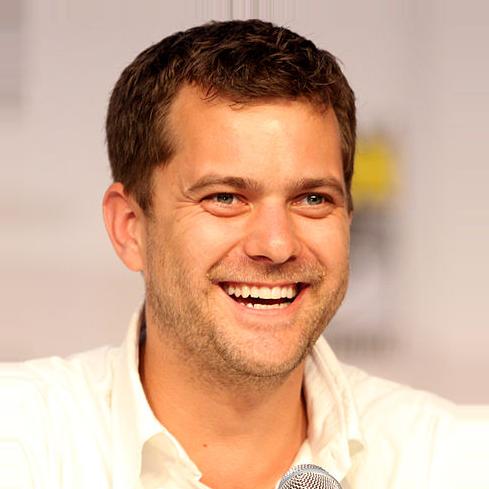
Age: 31